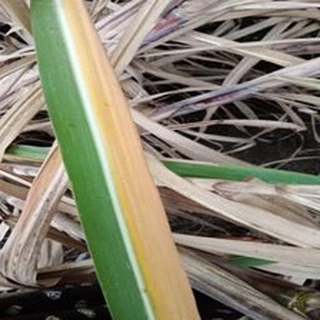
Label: sugarcane_yellow_leaf_disease